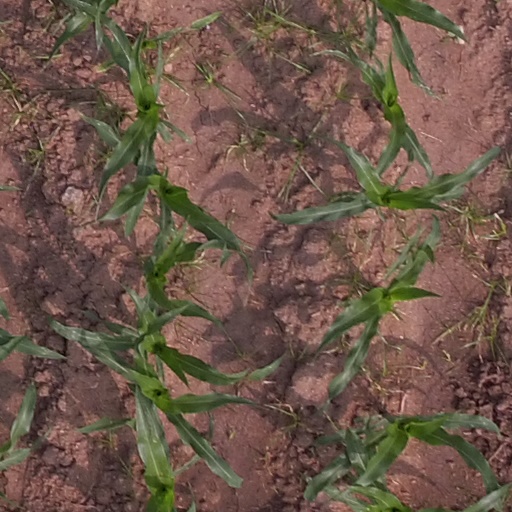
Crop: maize; corn